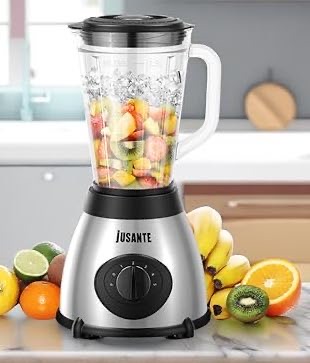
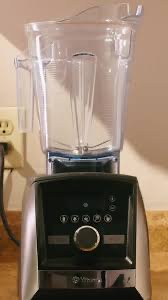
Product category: items_blender
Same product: no